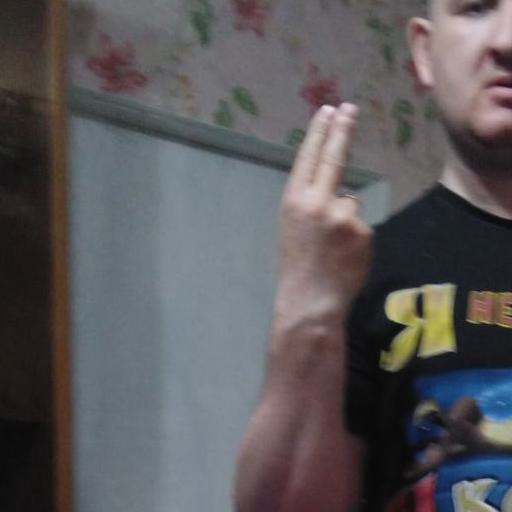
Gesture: two_up_inverted